Focaccia

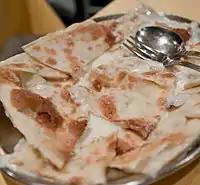
or , a typical variety of focaccia made in Recco

In Genoa, focaccia is eaten in the morning at breakfast or during the day. It is often dipped in milk or in cappuccino at breakfast and eaten warm and wet.